Buddhist philosophy

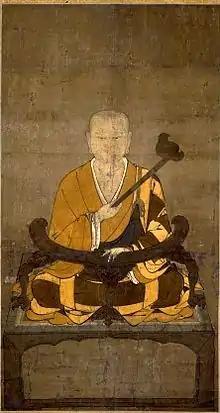
Painting of Śramaṇa Zhiyi, the founding thinker of the Tiantai school.

Je Tsongkhapa (Dzong-ka-ba) (1357–1419) founded the Gelug school of Tibetan Buddhism, which came to dominate the country through the office of the Dalai Lama and is the major defender of the Prasaṅgika Madhyamaka view. His work is influenced by the philosophy of Candrakirti and Dharmakirti. Tsongkhapa's magnum opus is "The Ocean of Reasoning", a Commentary on Nagarjuna's "Mulamadhyamakakarika". Gelug philosophy is based upon the study of Madhyamaka texts and Tsongkhapa's works as well as formal debate (rtsod pa).